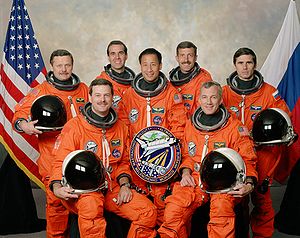
STS-106
STS-106 var rumfærgens Atlantis 22. rumfærge-mission. Den blev opsendt 8. september 2000 og vendte tilbage den 19. september 2000. Missionen var den fjerde mission i opbygningen af Den Internationale Rumstation der endnu ikke var beboet.